Mr. Jones (1993 film)

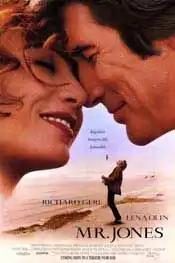
Theatrical release poster

Mr. Jones is a 1993 American romantic drama film directed by Mike Figgis, and starring Richard Gere, Lena Olin, Anne Bancroft, Tom Irwin and Delroy Lindo.